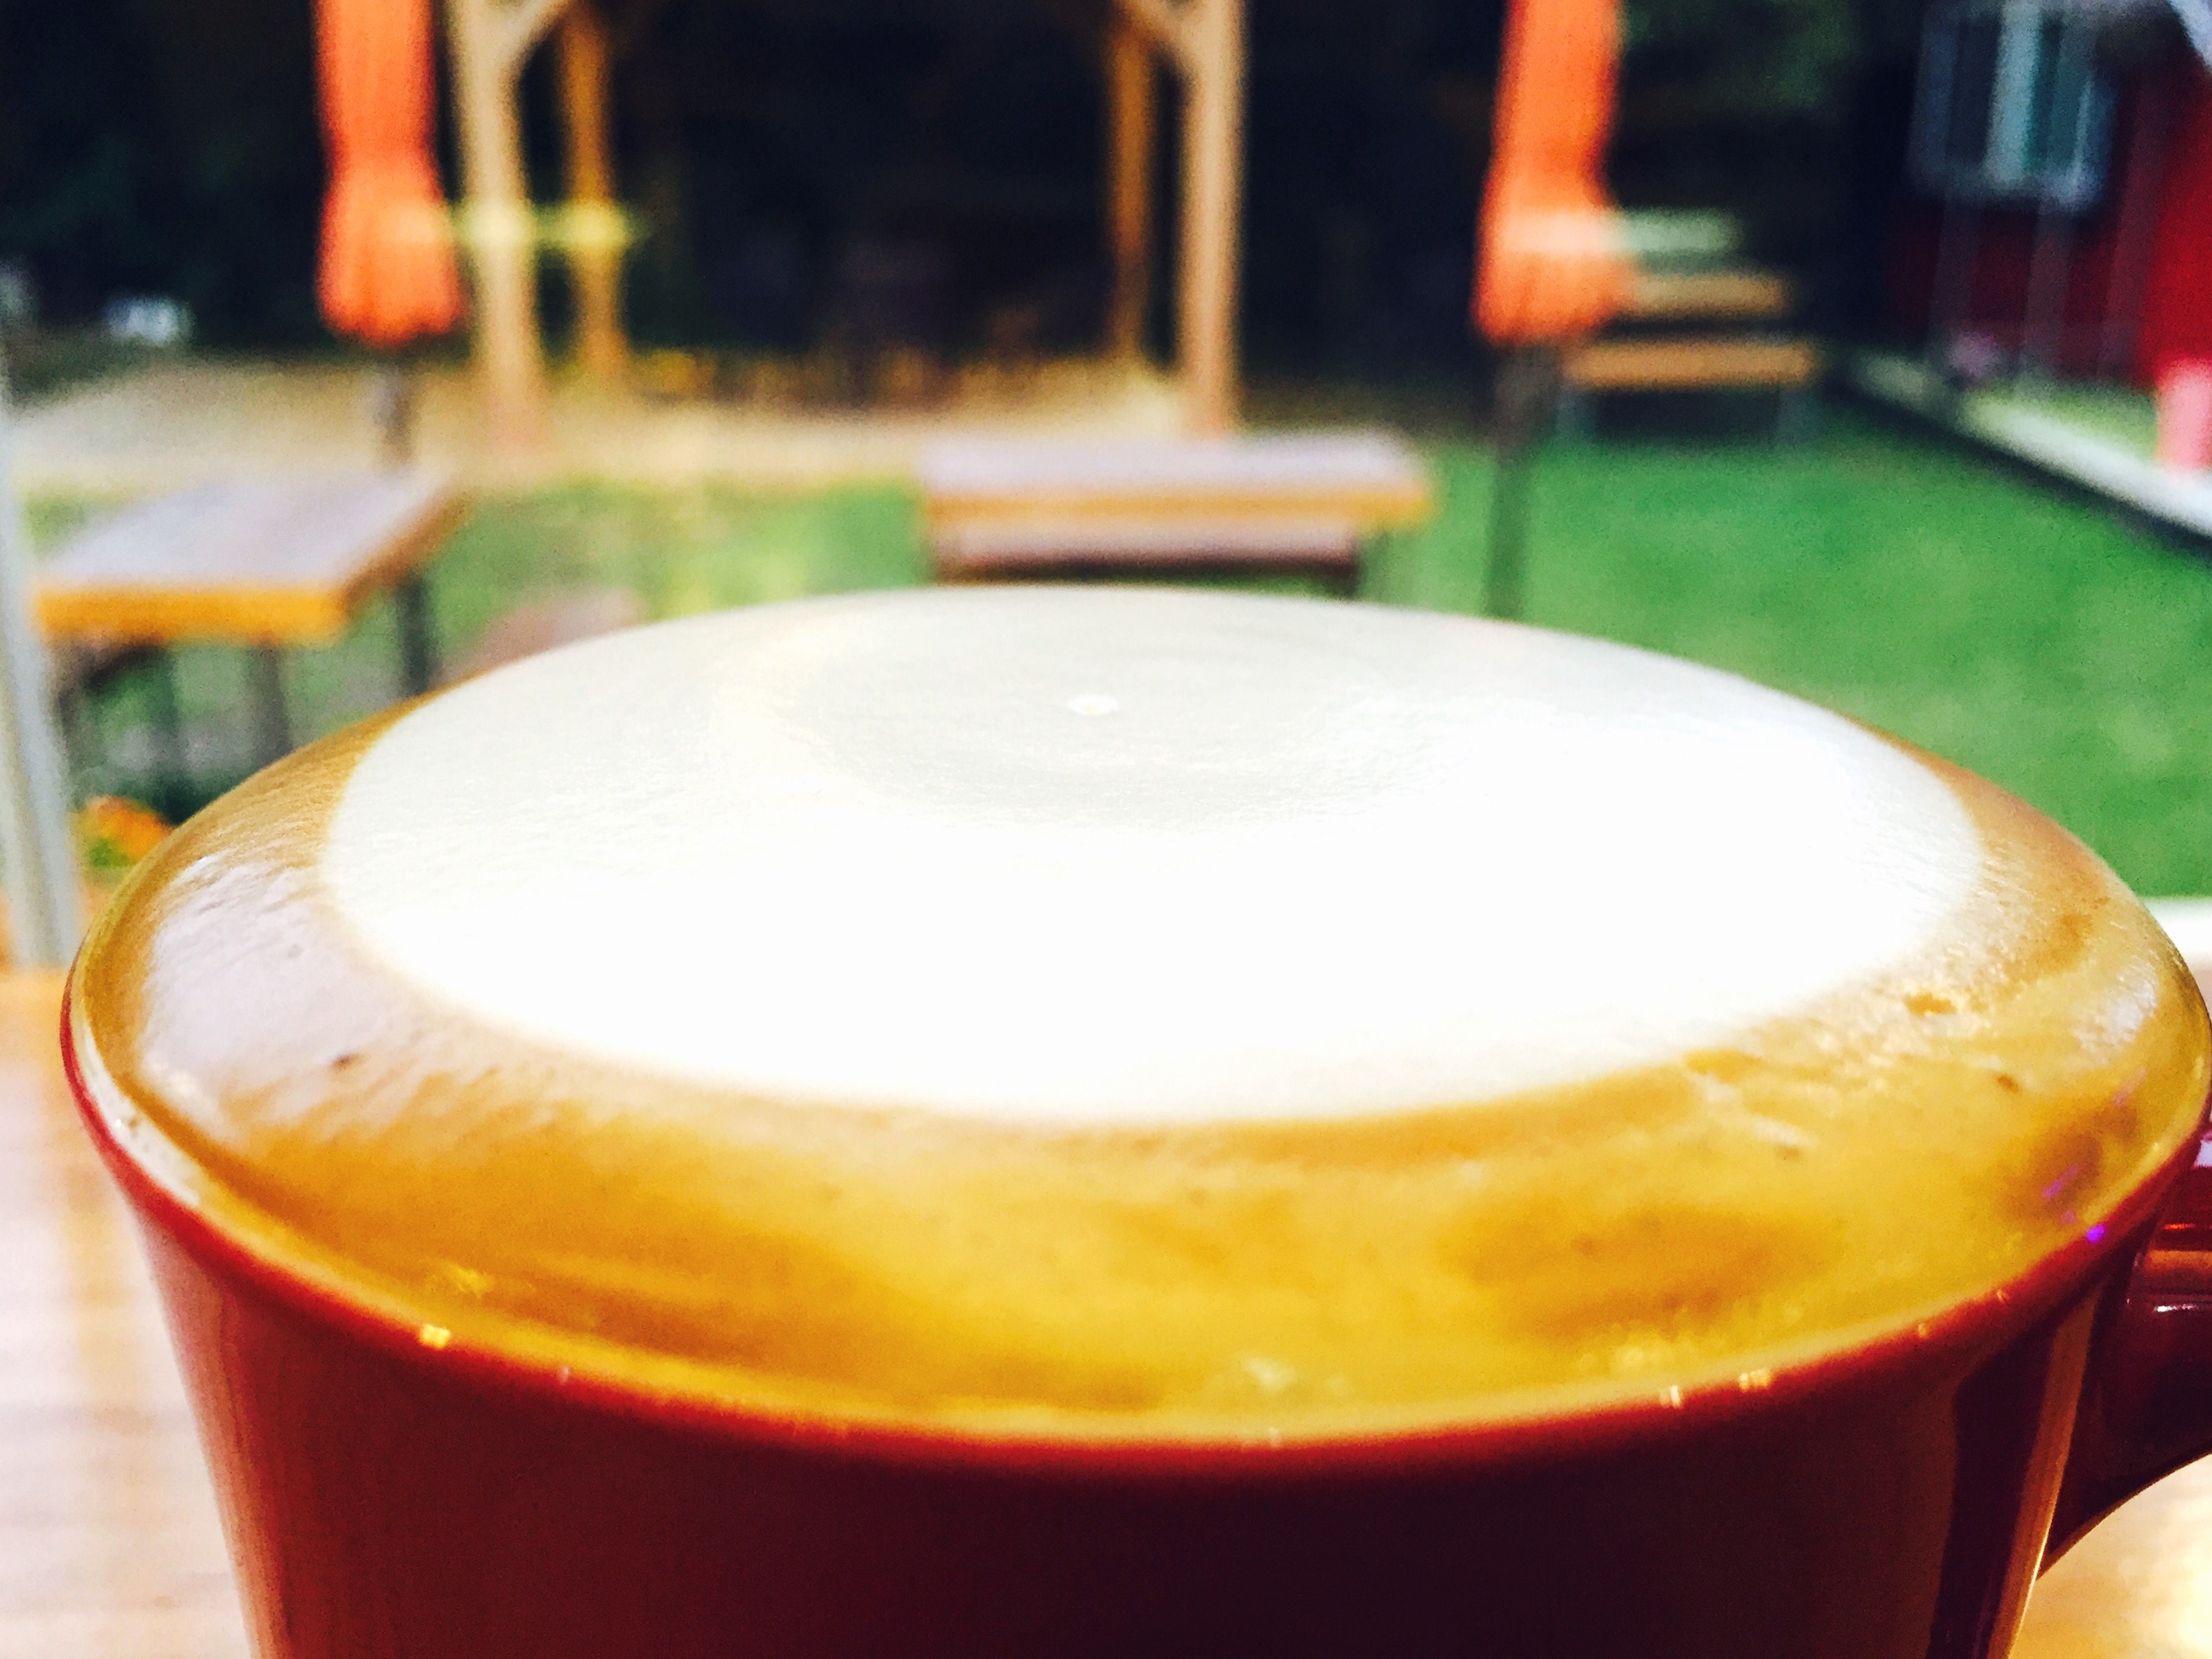
dish, meal, food, produce, drink, breakfast, dessert, cuisine, beer, liqueur, flavor